Effects of climate change on oceans

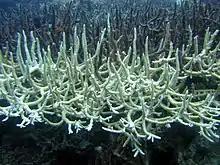
Bleached Staghorn coral in the Great Barrier Reef.

While some mobile marine species can migrate in response to climate change, others such as corals find this much more difficult. A coral reef is an underwater ecosystem characterised by reef-building corals. Reefs are formed by colonies of coral polyps held together by calcium carbonate. Coral reefs are important centres of biodiversity and vital to millions of people who rely on them for coastal protection, food and for sustaining tourism in many regions.